Georg Lurich

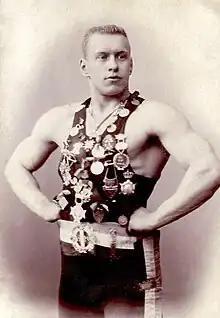
Lurich, circa 1895

Georg Lurich ( – 20 January 1920) was an Estonian Greco-Roman wrestler and strongman of the early 20th century. Lurich was also the trainer of Estonian wrestlers and weightlifters Georg Hackenschmidt and Aleksander Aberg.